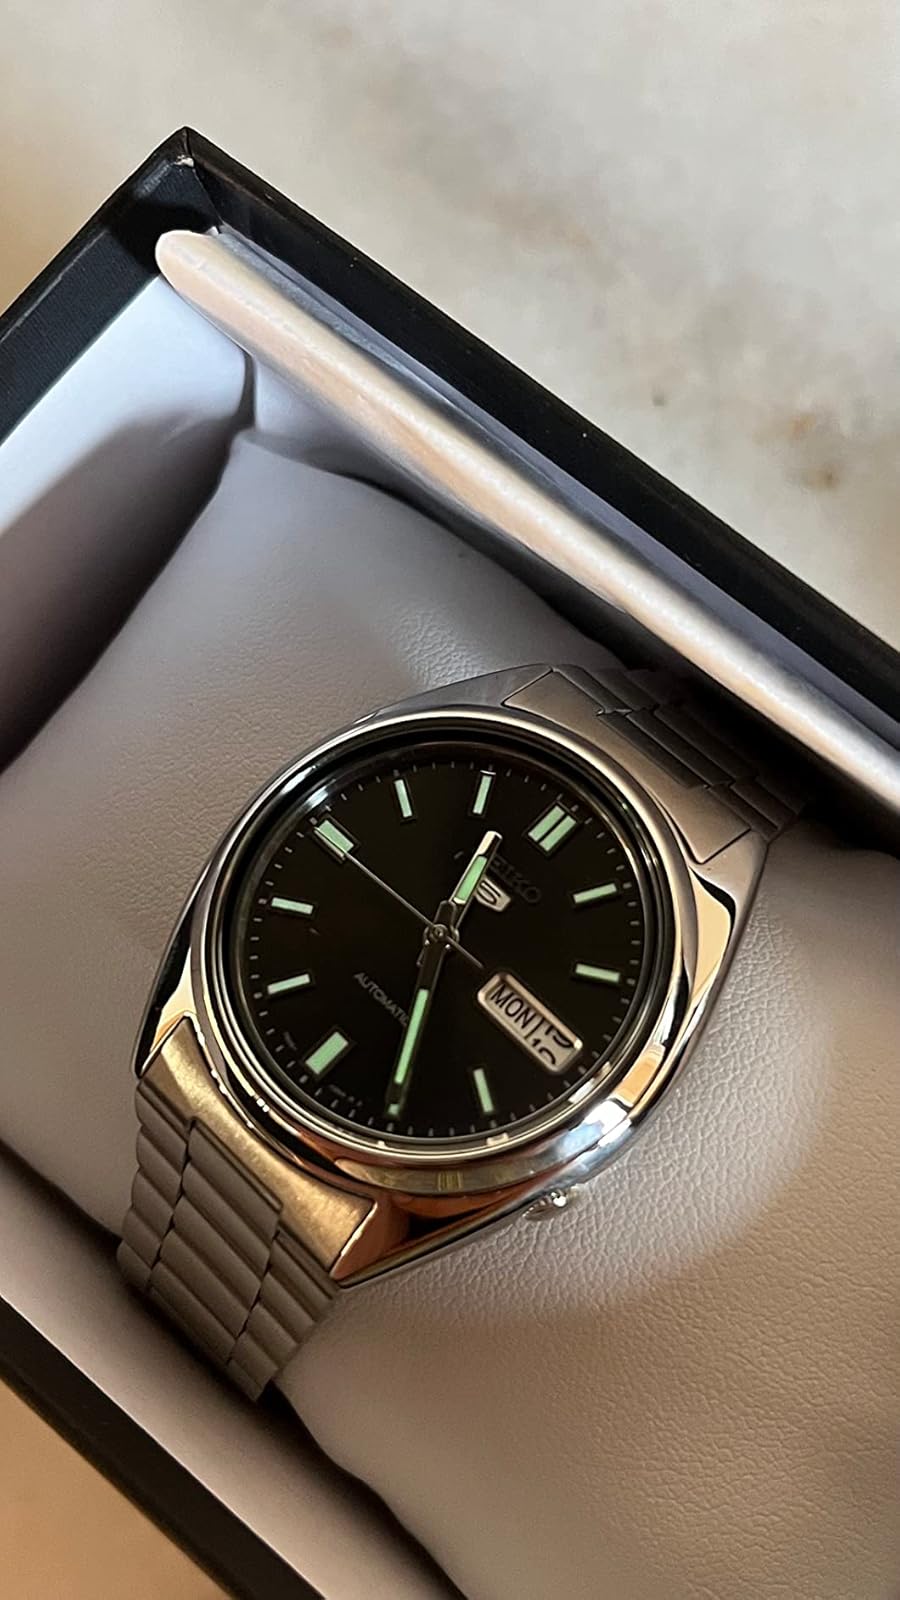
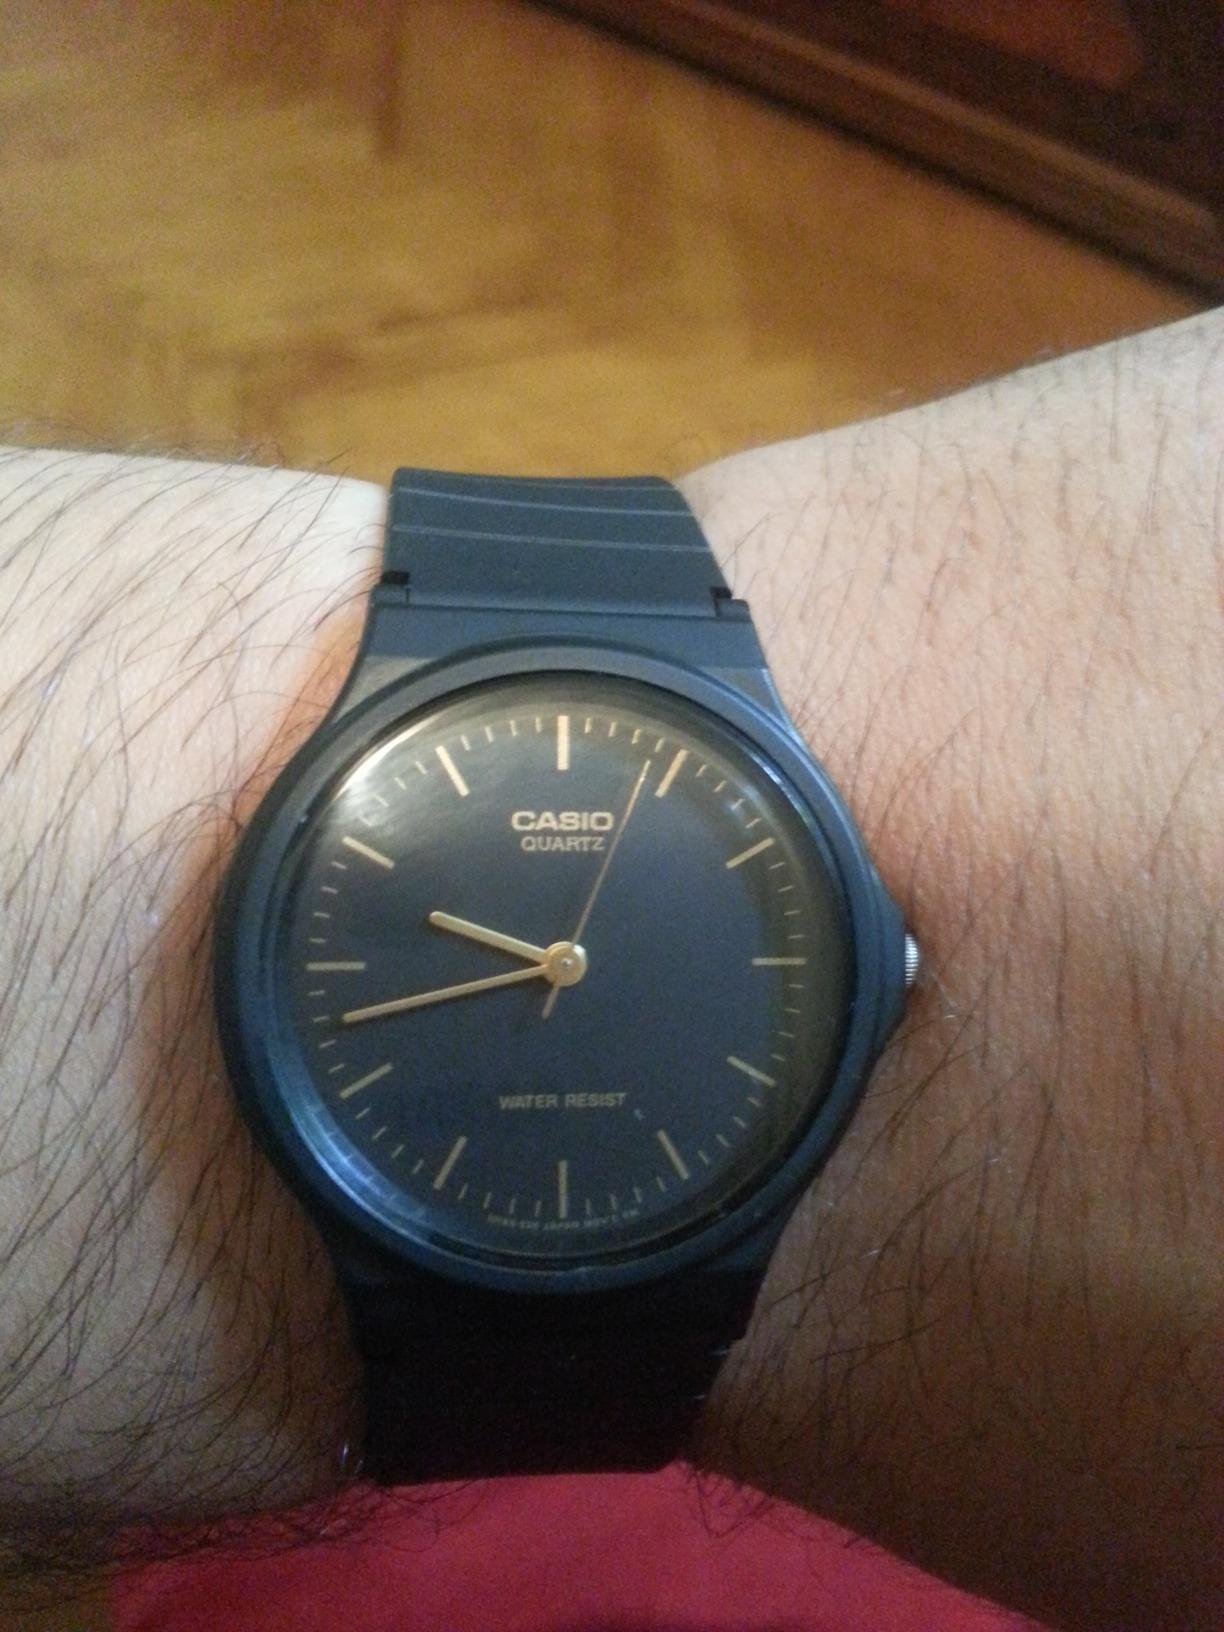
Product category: accessories_watch
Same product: no